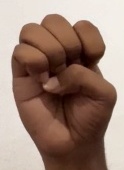
ASL sign: E